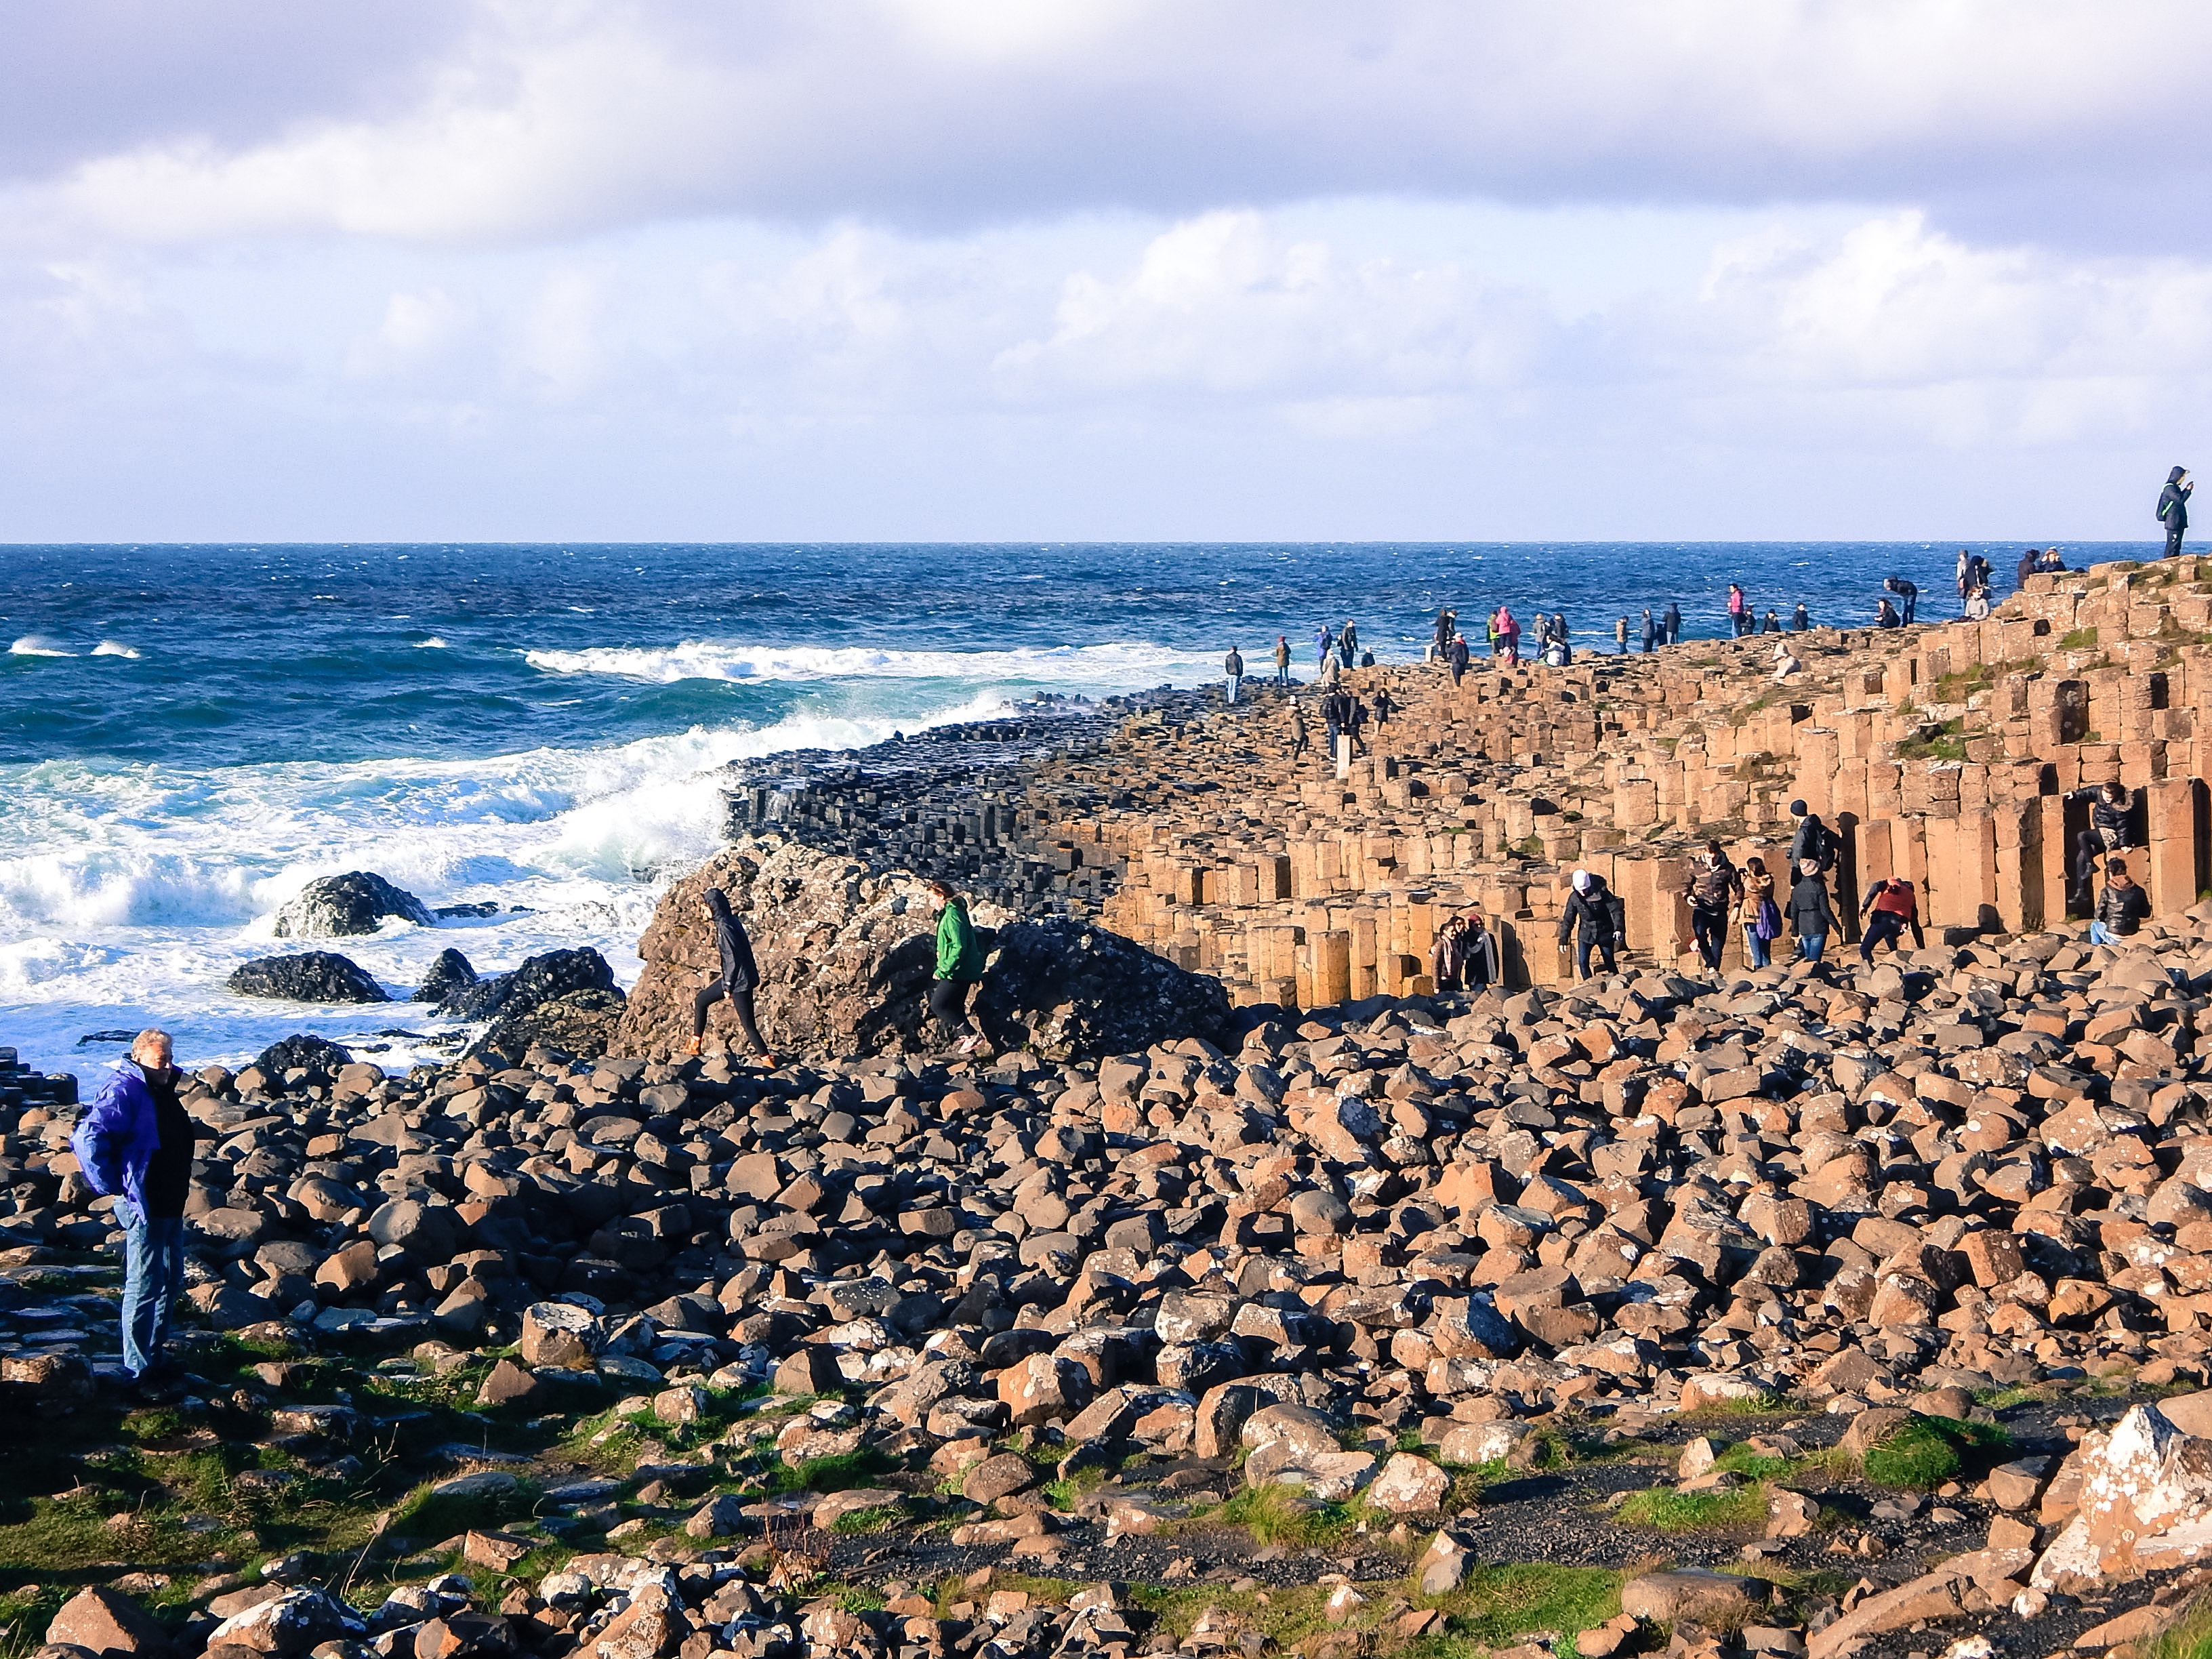
beach, landscape, sea, coast, rock, ocean, horizon, shore, wave, vacation, cliff, bay, terrain, material, body of water, cape